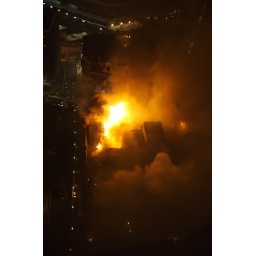
But more water is poured onto the roof by the fire fighters